Jacques Maillot (businessman)

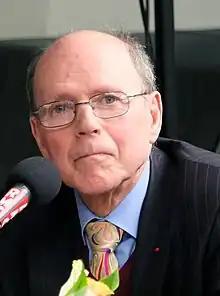
Jacques Maillot 2013

Jacques Maillot (born 17 November 1941) is a French businessman. He is the founder of travel company "Nouvelles Frontières" and the airlines Corsair International and AeroLyon.